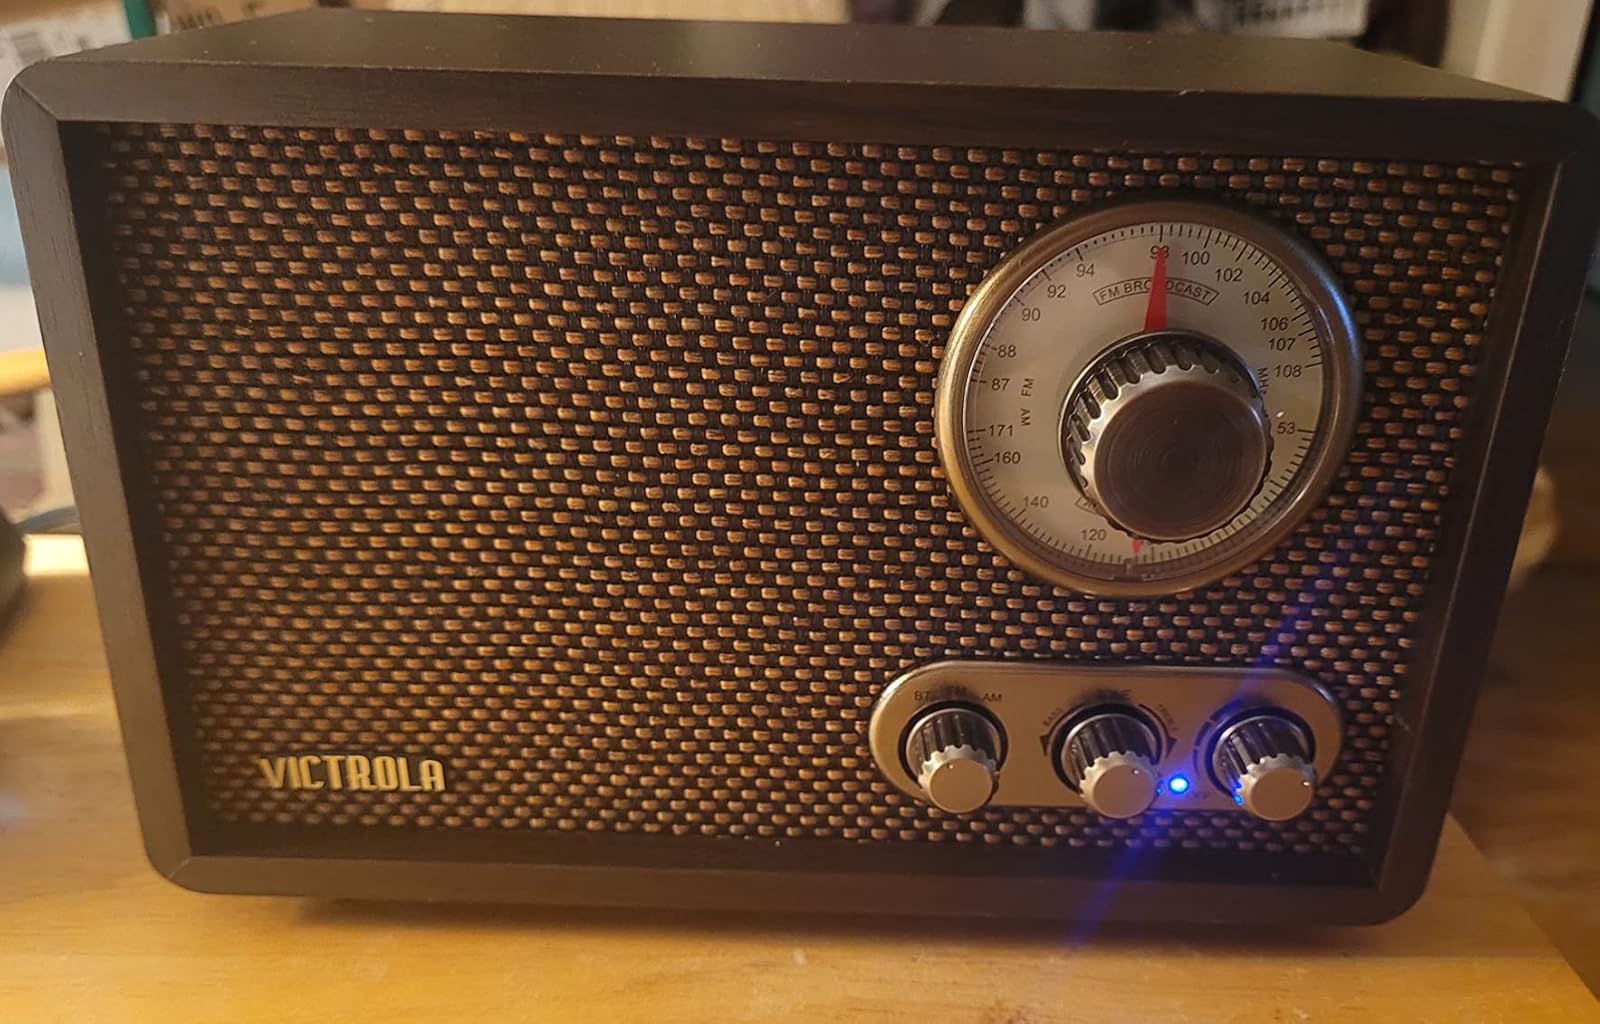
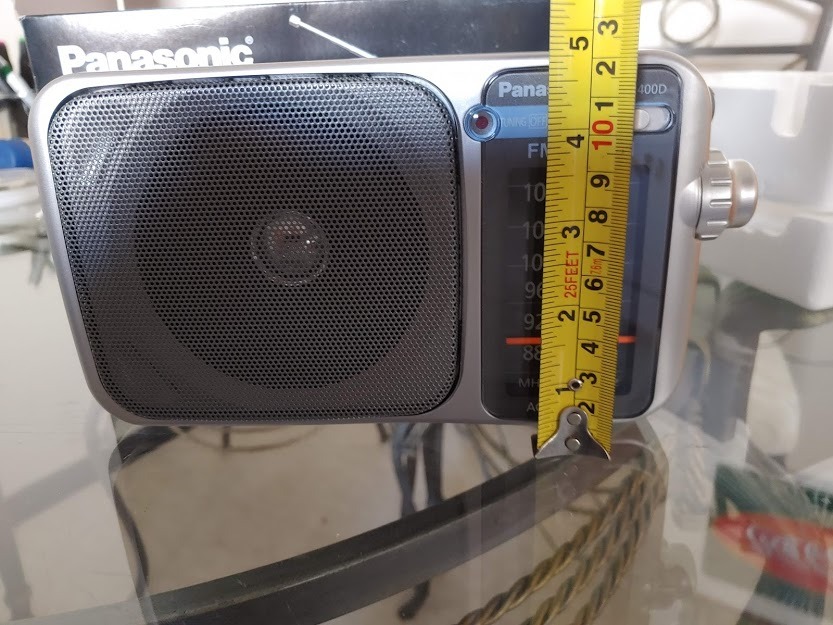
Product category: radio
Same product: no